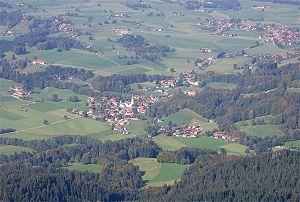
L’expression corridor biologique ou corridor écologique désigne un ou des milieux reliant fonctionnellement entre eux différents habitats vitaux pour une espèce, une population, une métapopulation ou un groupe d’espèces ou métacommunauté. Ce sont des infrastructures naturelles nécessaires au déplacement de la faune et des propagules de flore et fonge, mais pas uniquement. En effet, même durant les migrations et mouvements de dispersion, les animaux doivent continuer à manger, dormir et se protéger de leurs prédateurs. La plupart des corridors faunistiques sont donc aussi des sites de reproduction, de nourrissage, de repos, etc..
Fischbachau est une commune allemande située dans l'Arrondissement de Miesbach en Bavière.